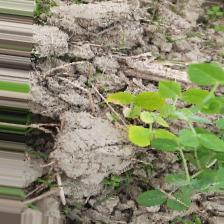
Label: Normal